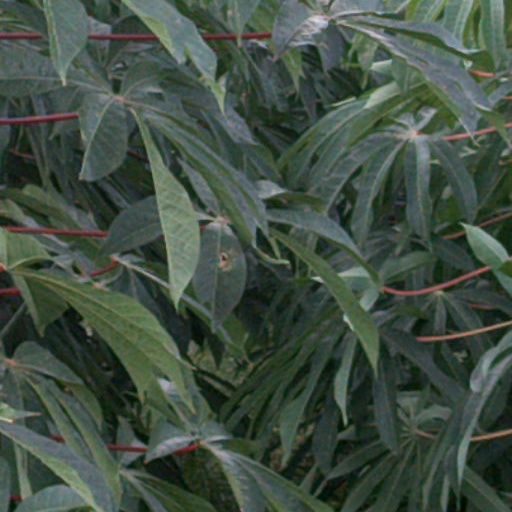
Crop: cassava